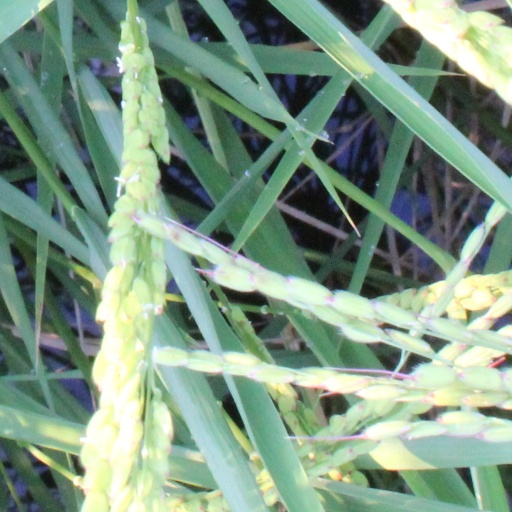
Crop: rice